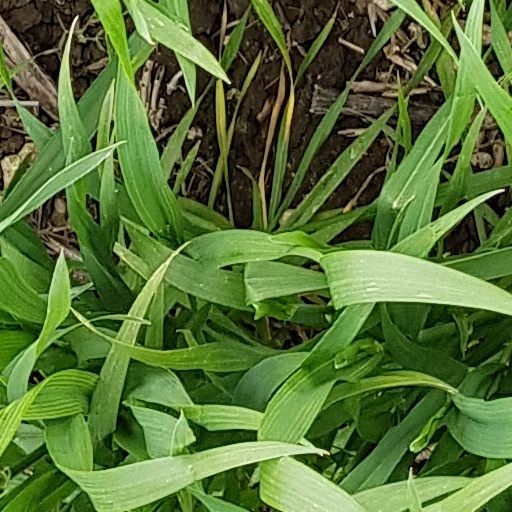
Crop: wheat